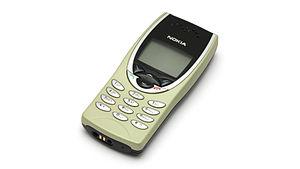
Le Nokia 8210 est un téléphone mobile produit par la société Nokia.